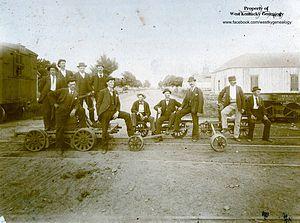
Le Texas and New Orleans Railroad était une ancienne compagnie américaine de chemin de fer créée en 1859 et qui opérait dans le Texas et la Louisiane.